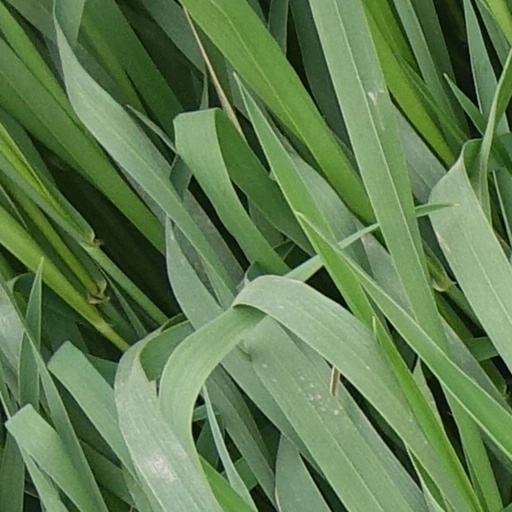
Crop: wheat